Igor Ciel

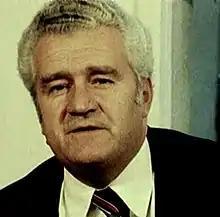

Igor Ciel (13 April 1931 – 4 July 2010) was a Slovak film and theatre director, screenwriter, and actor.